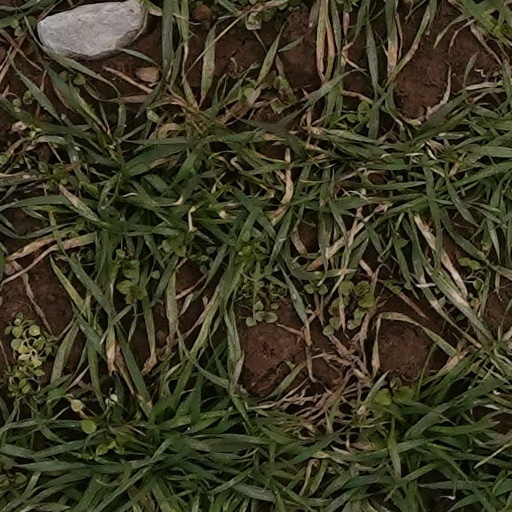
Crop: wheat